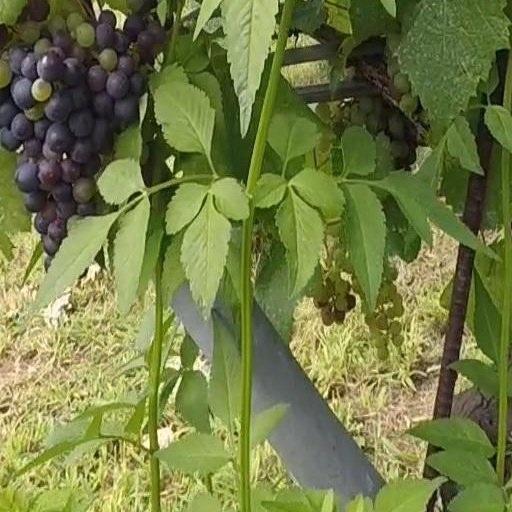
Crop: grape